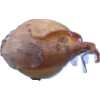
Label: onion